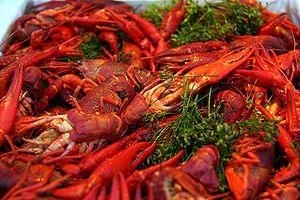
Le festin d'écrevisses est une fête populaire typiquement suédoise où l'on déguste des écrevisses, et qui se déroule chaque année à la fin de l'été.
Pacifastacus est un genre de crustacés décapodes de la famille des Astacidae qui comprend notamment l'écrevisse de Californie élevée en astaciculture.